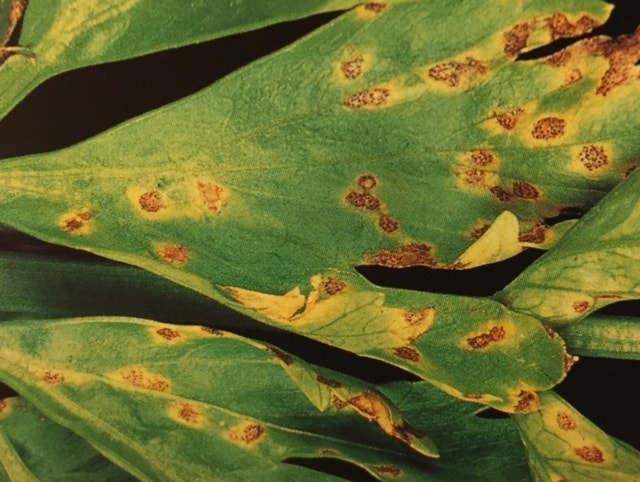
Plant: Celery
Disease: celery early blight